Mitsuoka Viewt

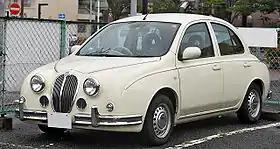
Mitsuoka Viewt (K12)

The Mitsuoka Viewt is a series of retro-styled subcompact cars sold by the Japanese automaker Mitsuoka, intended to resemble the 1963 Jaguar Mark 2. The Viewt is Mitsuoka's best selling model.